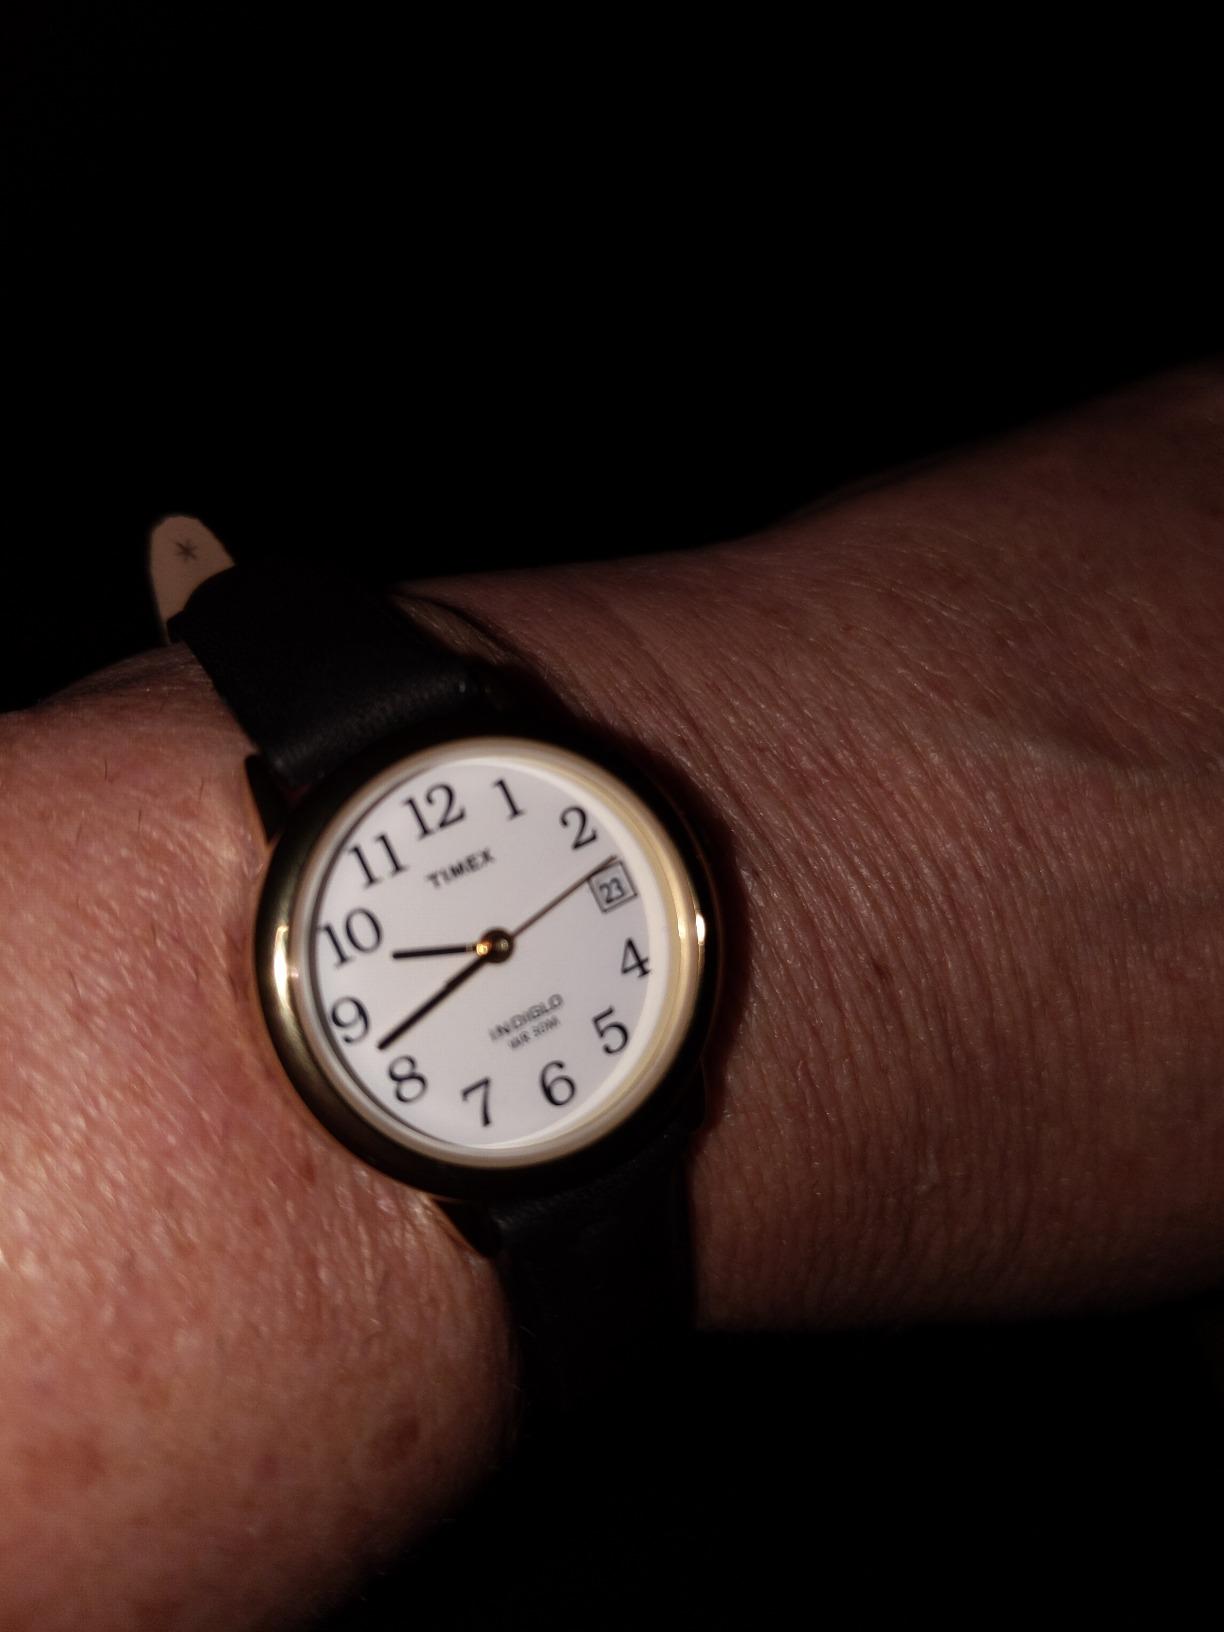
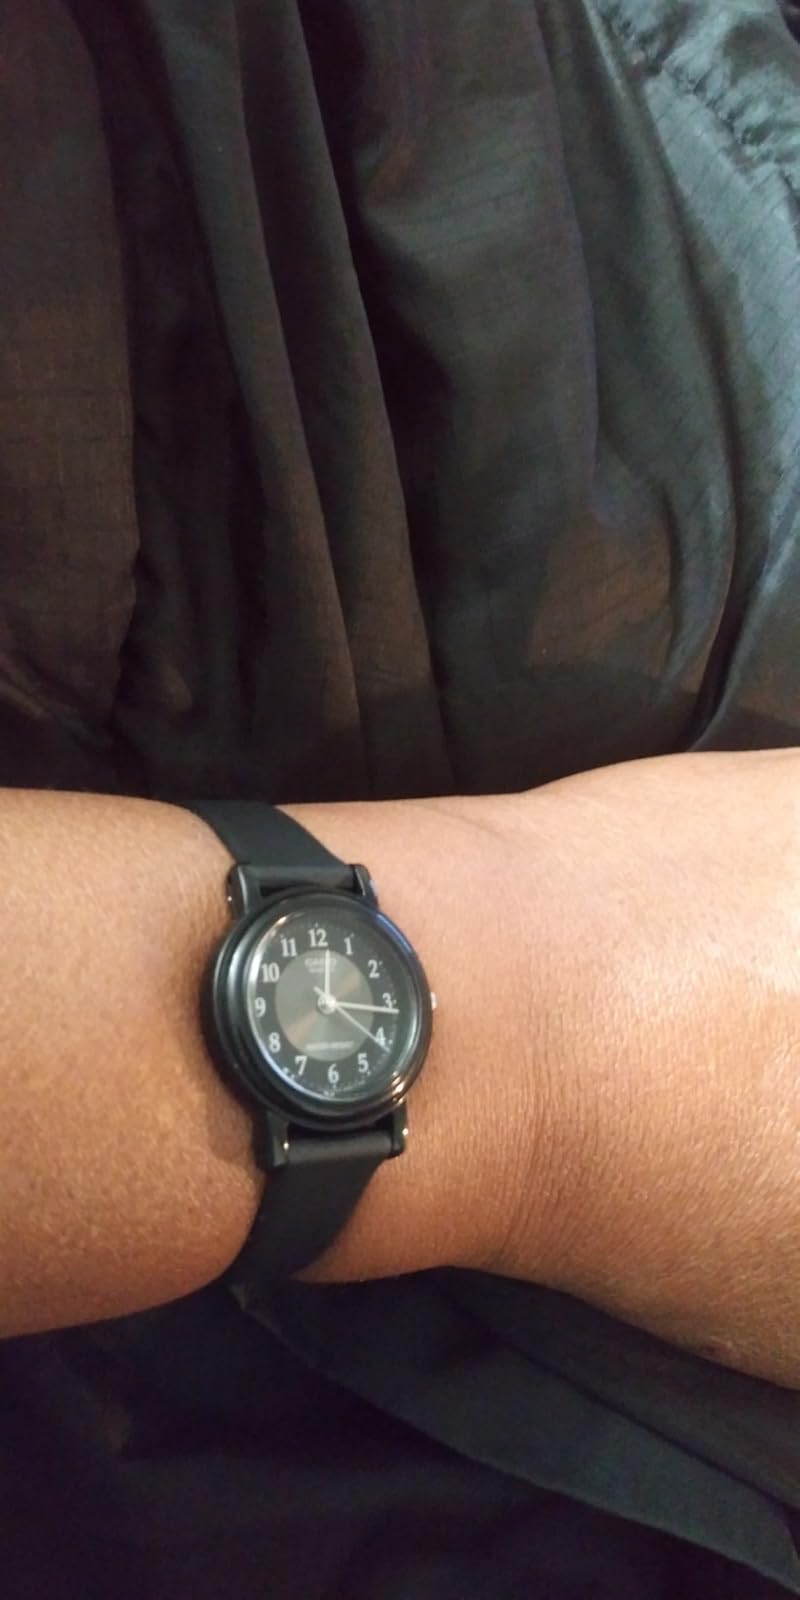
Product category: accessories_watch
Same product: no